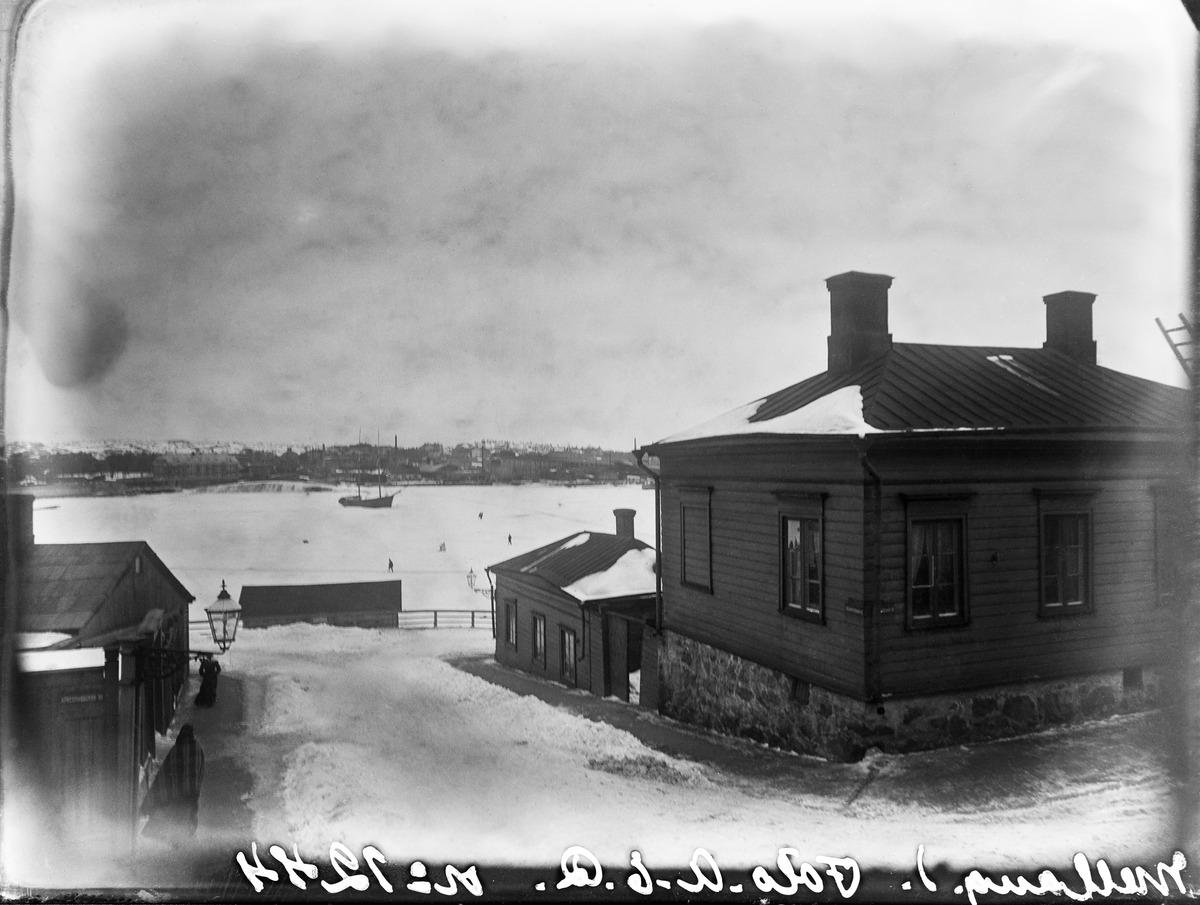
Välikatu 2 - Kristianinkatu 7 (oik
sisällön kuvaus: Välikatu 2 - Kristianinkatu 7 (oik.), Kristianinkatu 5 - Välikatu 1. Taustalla Siltavuoren satama ja Hakaniemen rantaa. mustavalkoinen
Kuvaaja: Rosenbröijer, A.E., valokuvaaja
Ajankohta: kuvausaika 1900 n.
Paikka: Suomi, Uusimaa, Helsinki, Kruununhaka Helsinki, Välikatu 1, 2
Aiheet: talvi, meret, purjelaivat, satamat, rakennukset asuinrakennukset puurakennukset, lumi, katuvalaistus